Hypersonic XLC

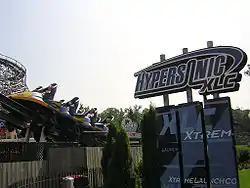
The launch section

Hypersonic XLC was a roller coaster located at Kings Dominion in Doswell, Virginia. Hypersonic was built by S&S Worldwide (now S&S – Sansei Technologies), a company specializing in air-powered rides, and was the first compressed air launch coaster in the world. Hypersonic was S&S Worldwide's actual prototype for an air-launched coaster, called "Thrust Air 2000".